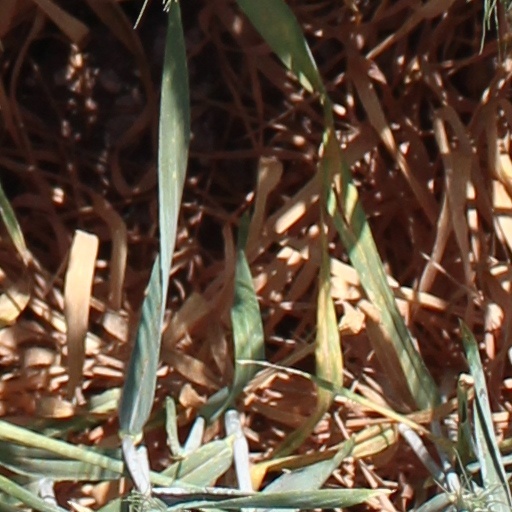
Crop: wheat